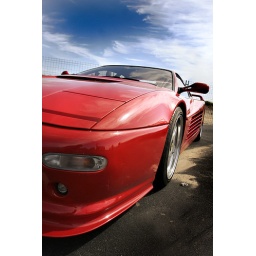
A bit of Ferrari red on black asphalt under blue sky